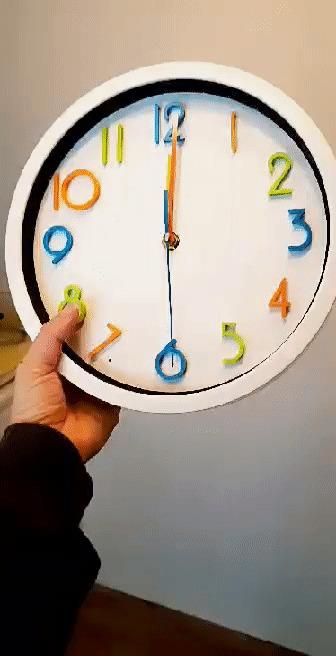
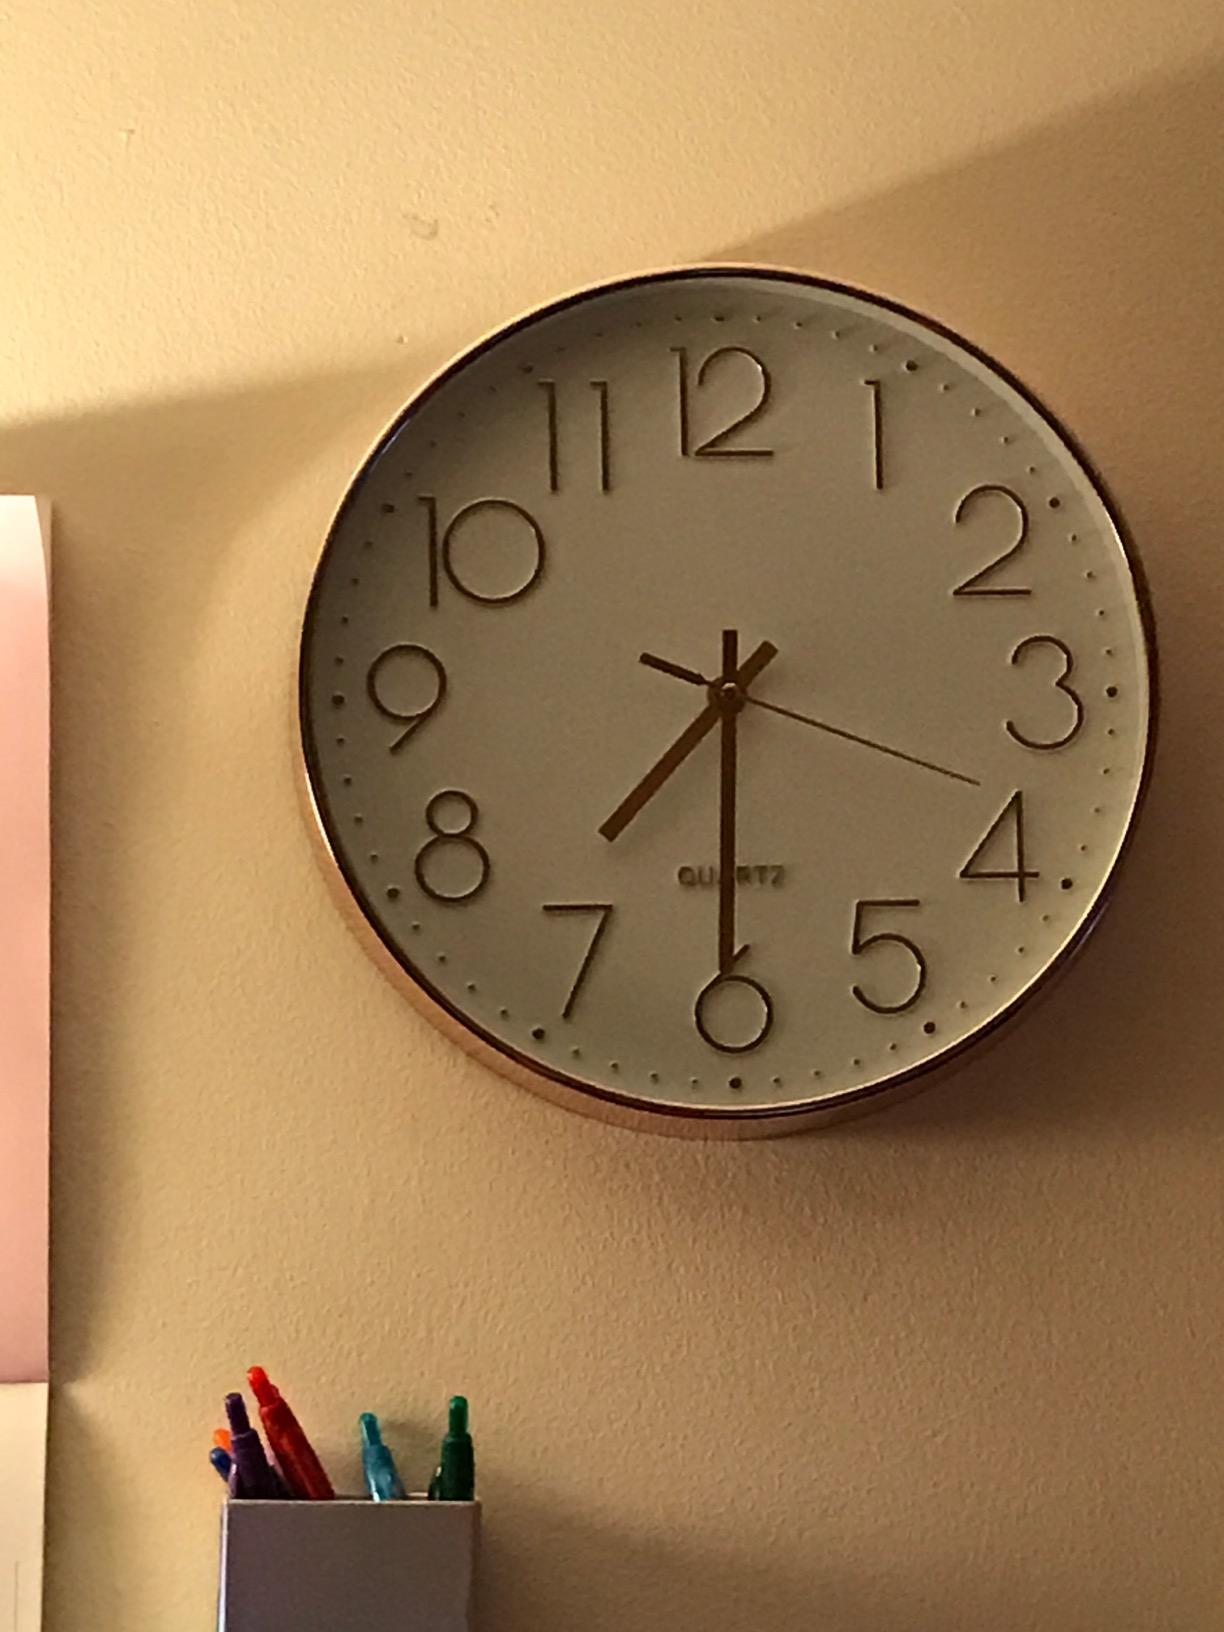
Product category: clock
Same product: no